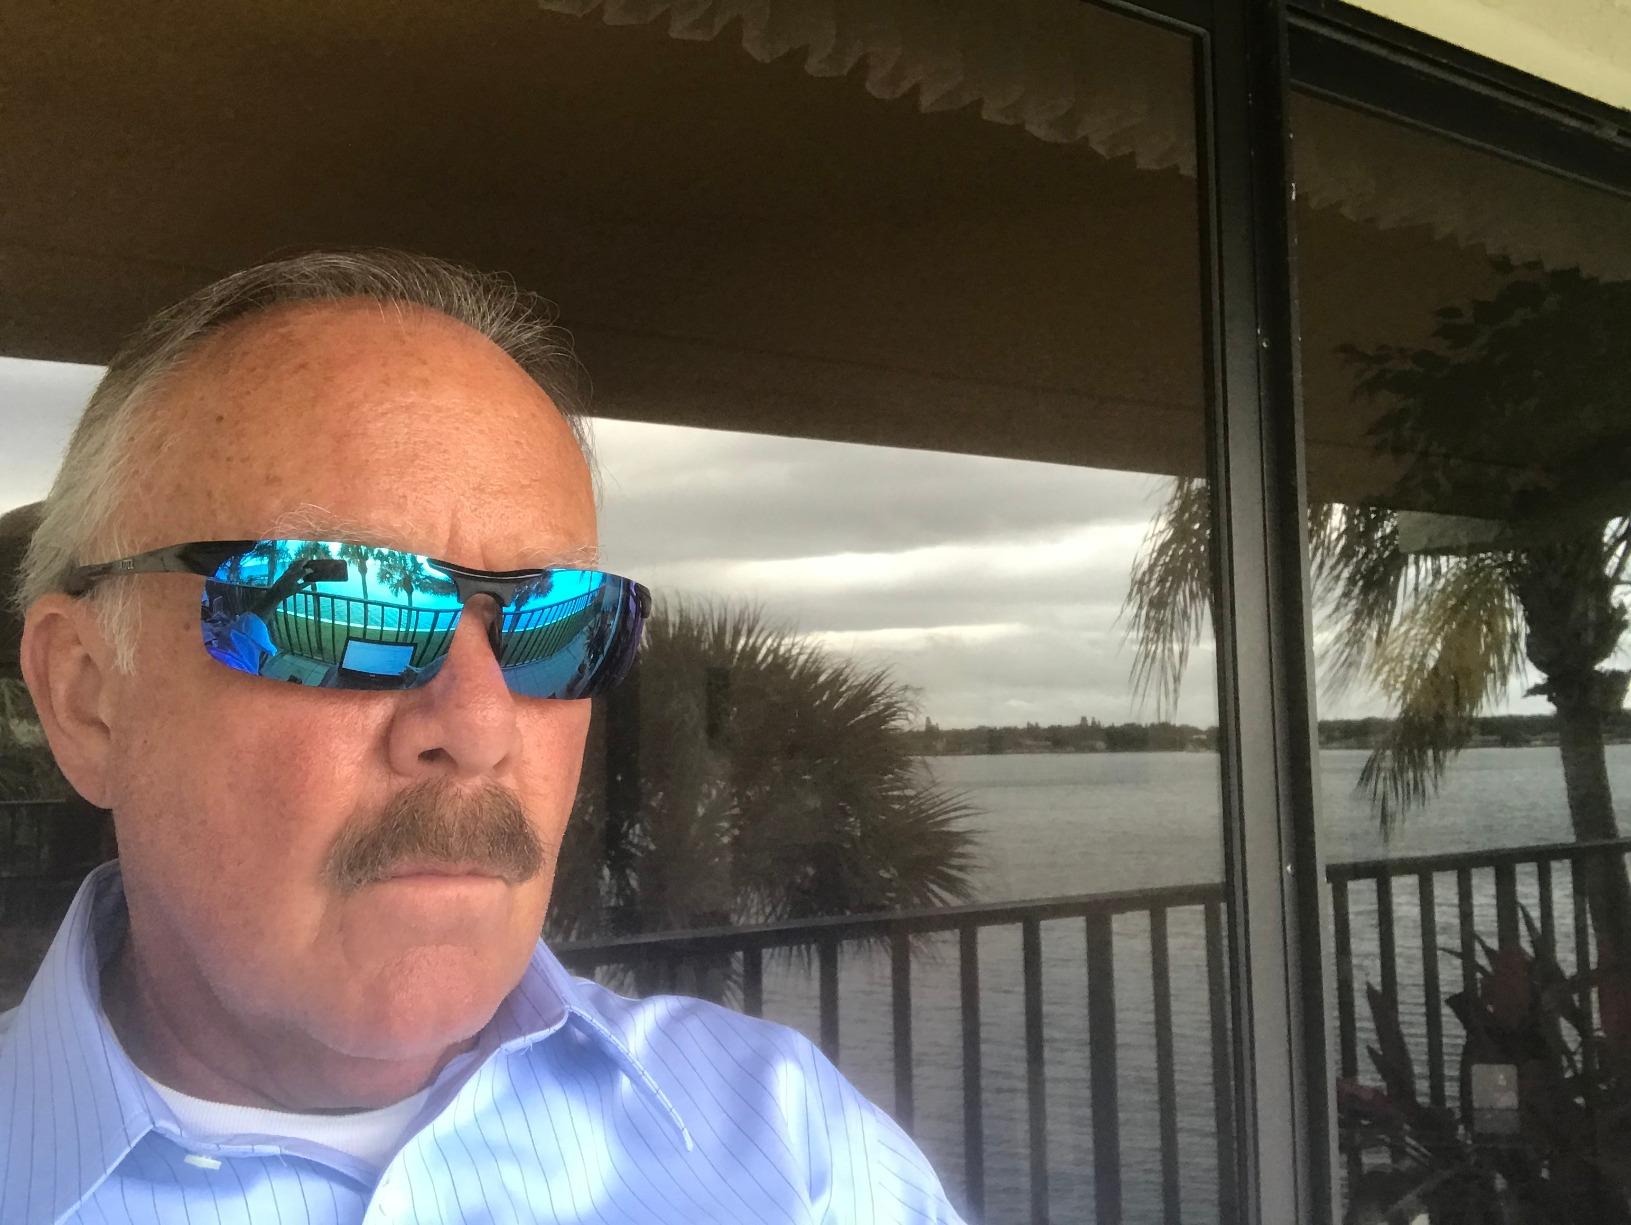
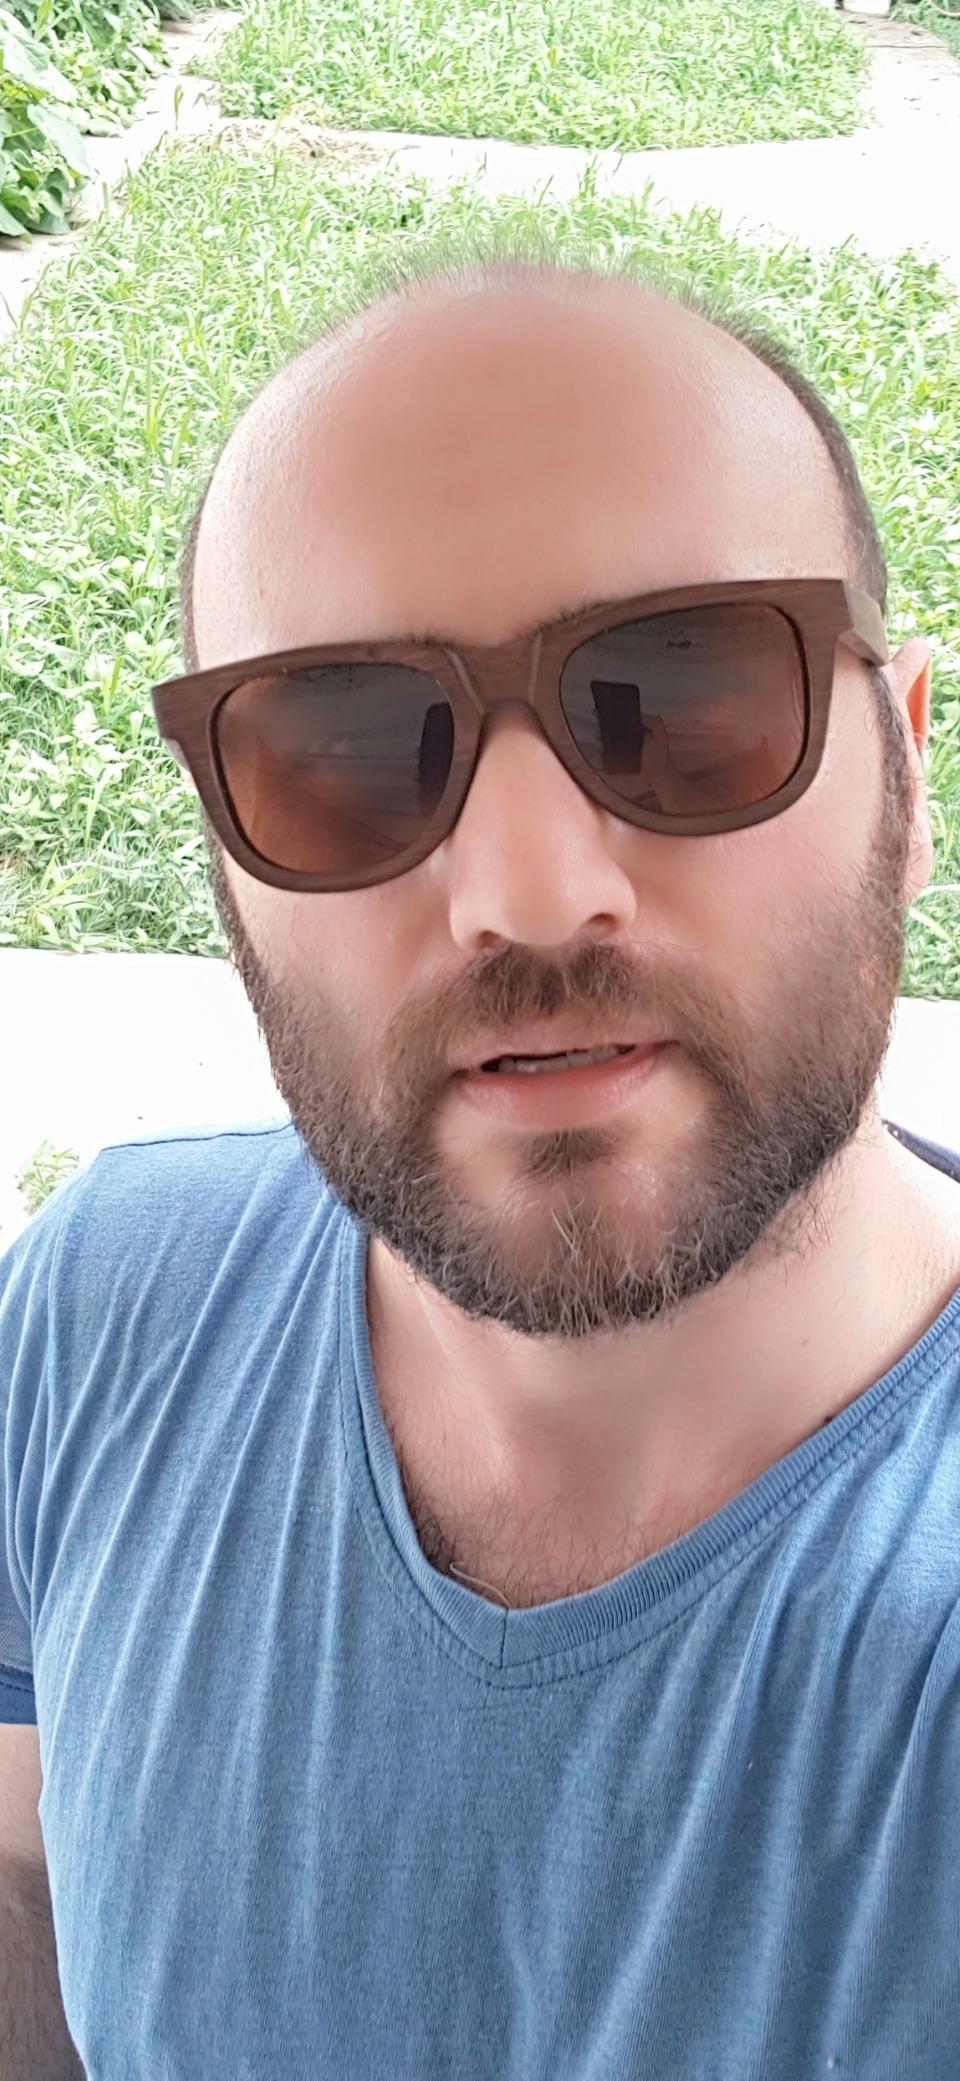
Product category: accessories_sunglasses
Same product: no